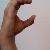
The image shows a hand gesture representing the letter 'C' in Indian Sign Language.